InStore Audio Network

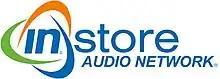
Former logo as In-Store Audio Network.

Founded in 1983 as POP Radio, ISAN was acquired by Heritage Media in 1990. The company was merged into Heritage subsidiary ActRadio, before Heritage was acquired by News America Marketing, a division of News Corporation, in 1997. Then known as the InStore Broadcasting Network, the company was spun off from News America Marketing in 2003, sold to Gary Seem and Jeff Shapiro. Its headquarters relocated from Salt Lake City to Princeton, New Jersey in 2014.